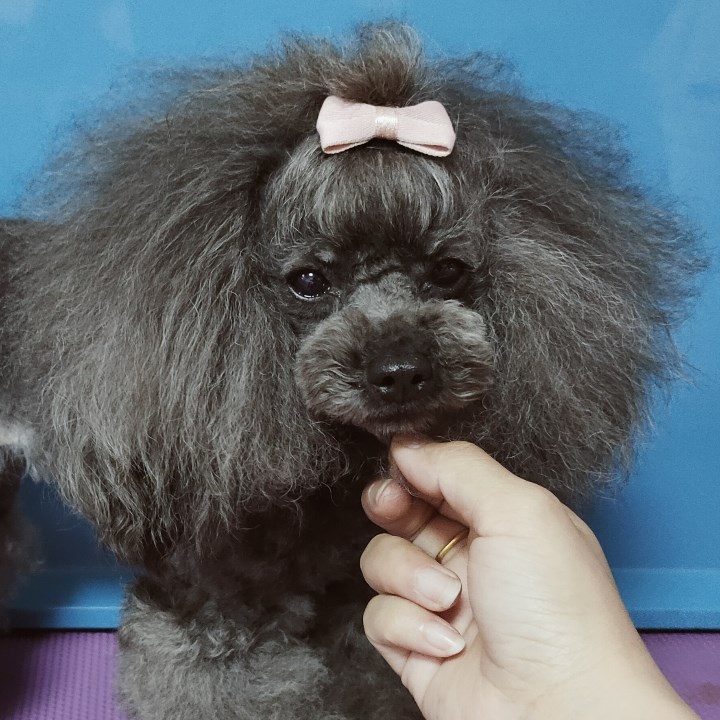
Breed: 2925-n000114-toy_poodle